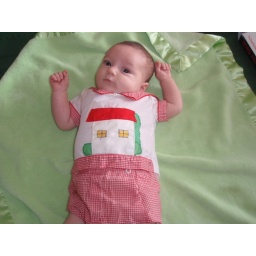
Lulu in the housie outfit (there's supposed to be a doggie in the dog house on the front of the shirt)